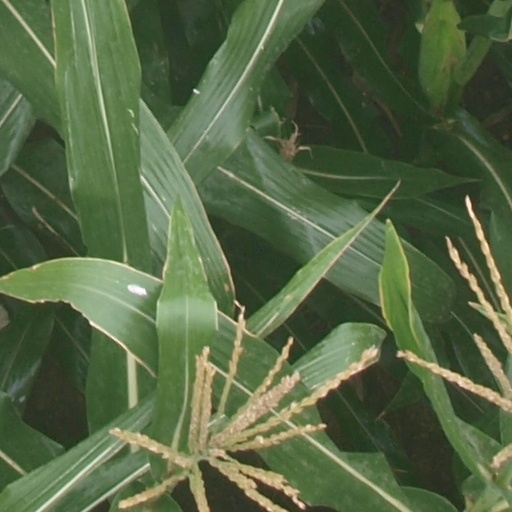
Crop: maize; corn